Royal and viceregal transport in Canada

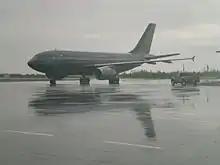
An RCAF CC-150 Polaris at Yellowknife Airport transporting the Duke and Duchess of Cambridge

Royal and viceroyal transport in Canada have included a variety of vehicles generally used for royal tours in Canada, and viceregal official and ceremonial duties in both the provincial and the federal spheres. The technology employed has mirrored the development of transportation since the late 17th century, when the first members of the Royal Family ventured from Great Britain to British North America. As the Canadian Royal Family is not predominantly resident in the country, those that belong to it have generally always had to make a trans-Atlantic crossing before switching to alternate over-land, water, or air transportation once in Canada.